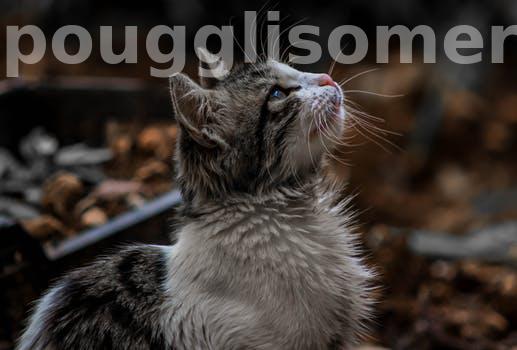
Label: Watermark